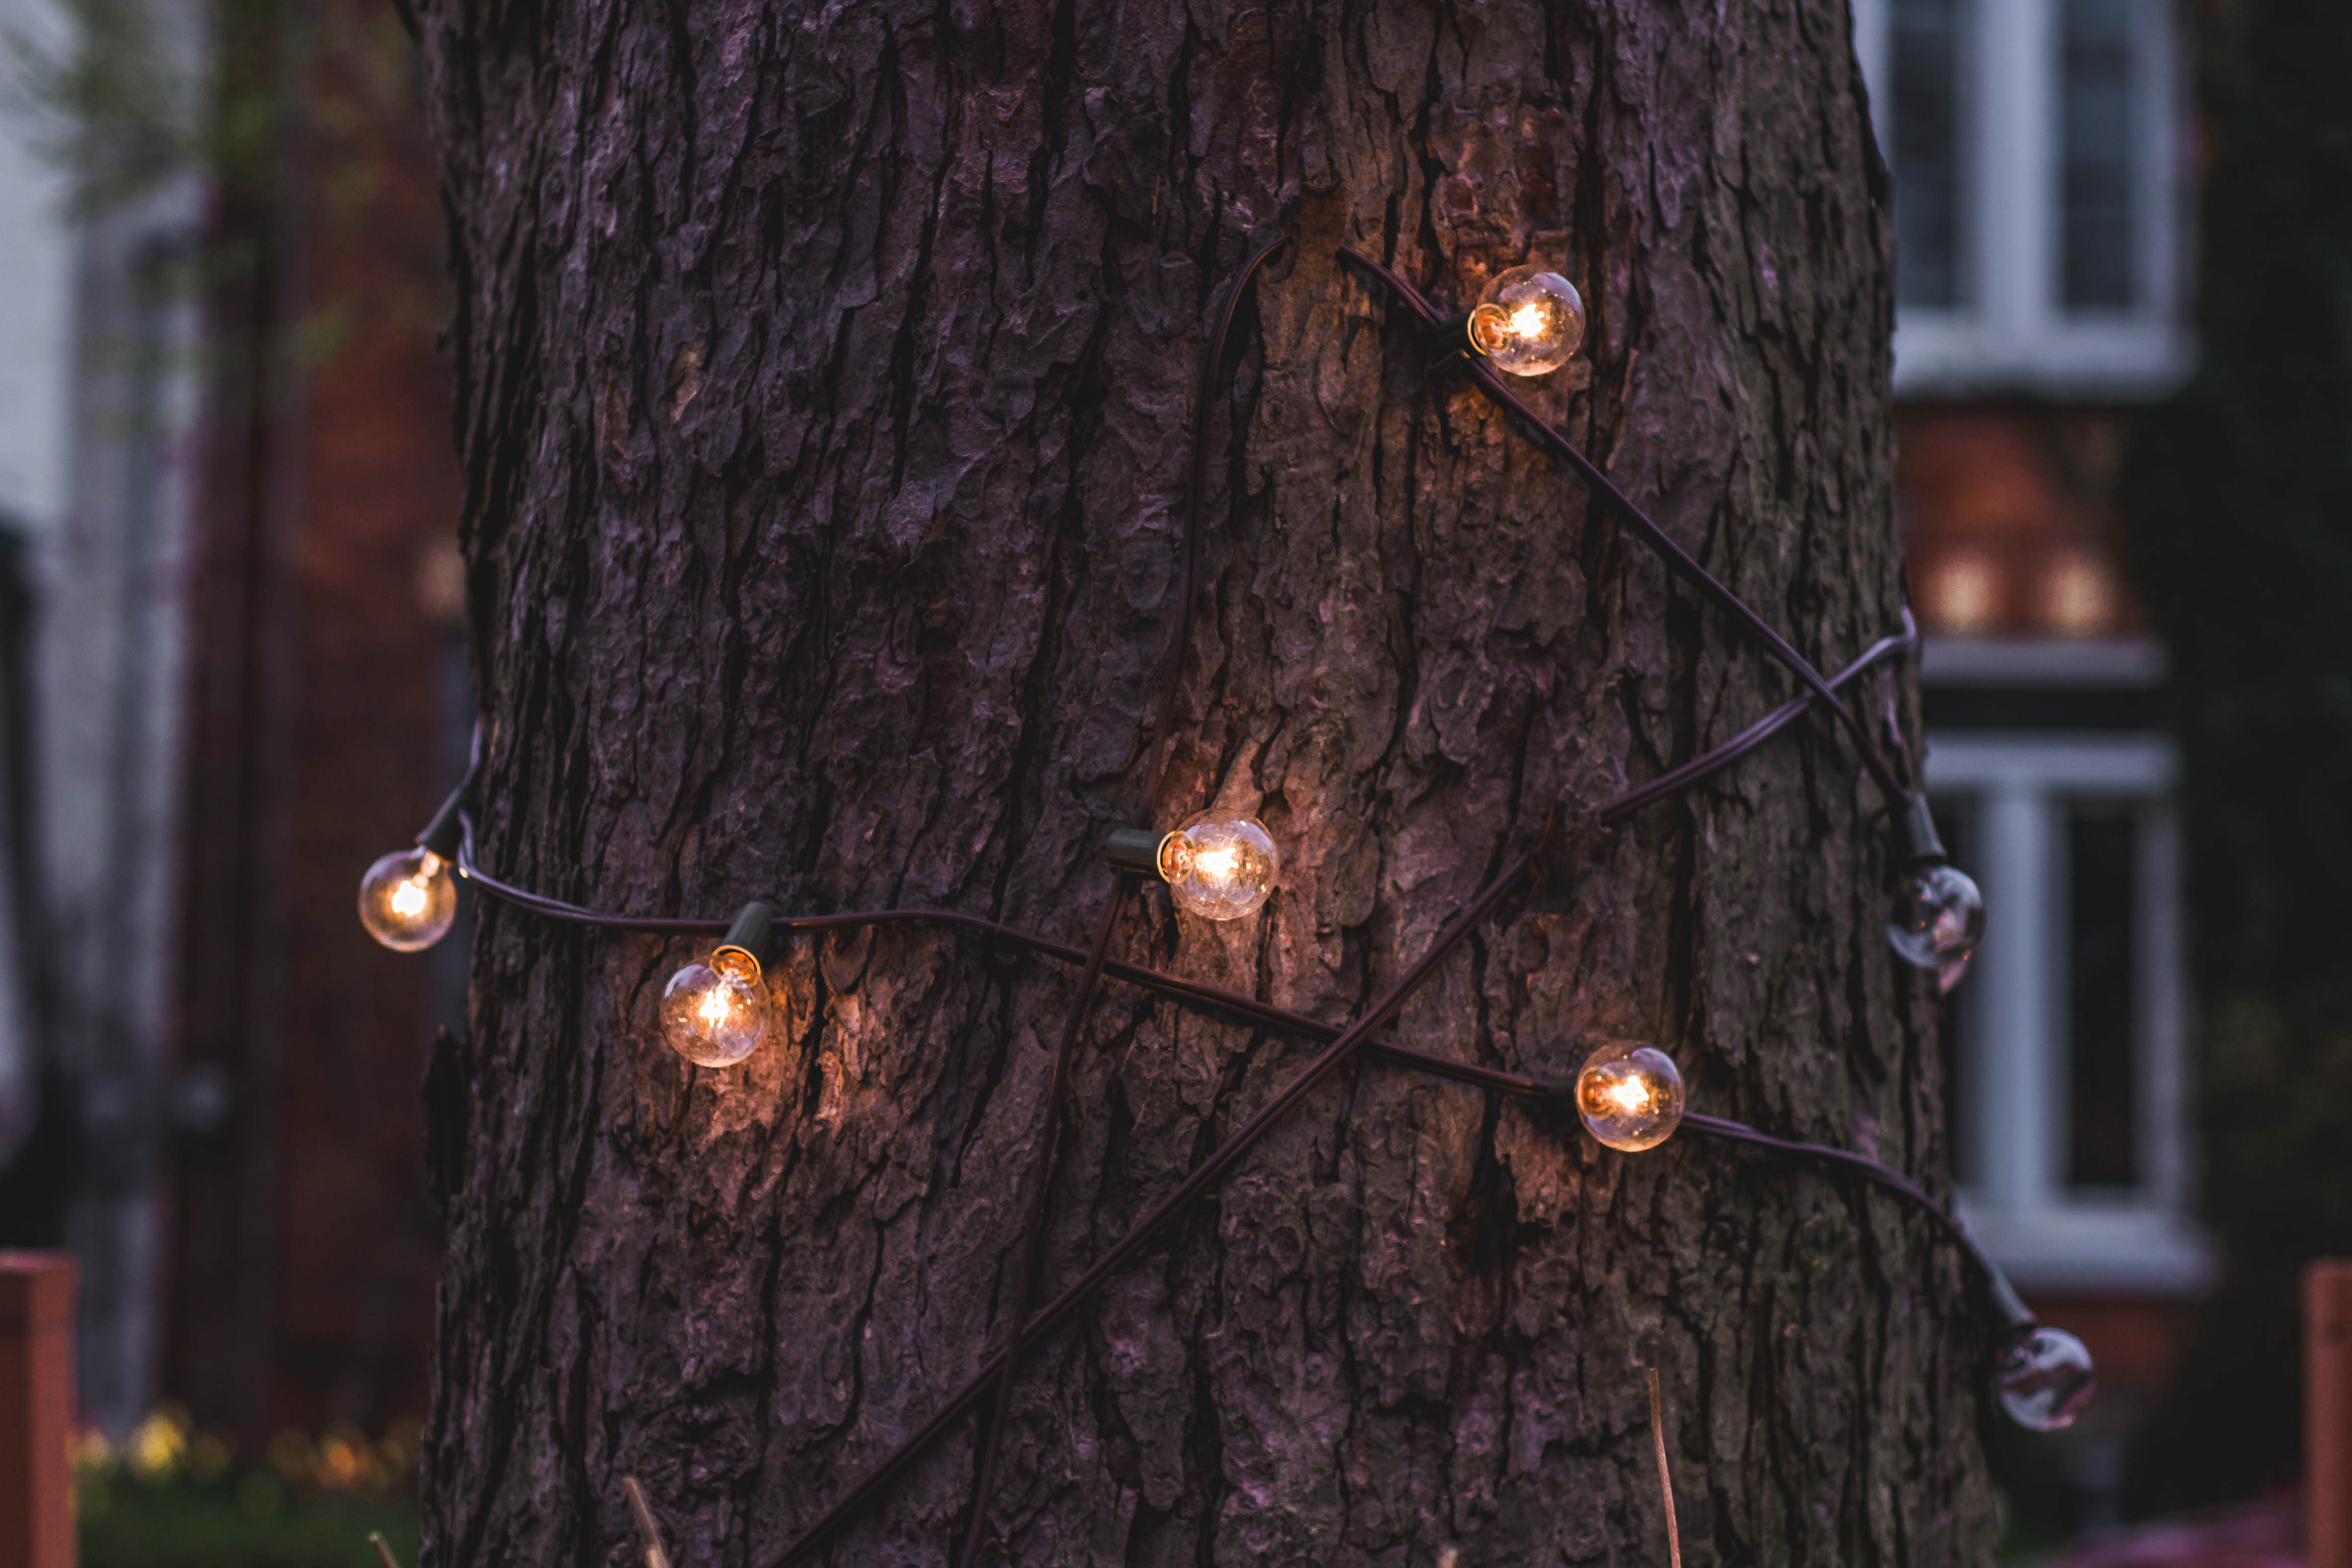
tree, light, night, autumn, darkness, lighting, season, screenshot